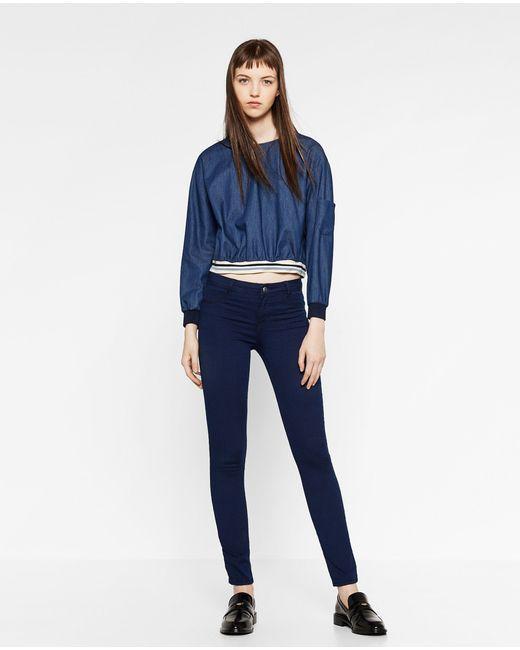
slim Fit Jeans aus Baumwollmischung für Damen